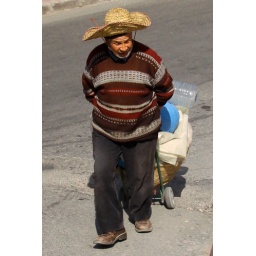
Man walking down street in Tangier.